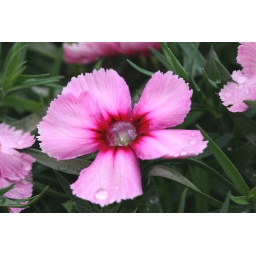
This flower had collected a water drop in the center inhancing the detail!